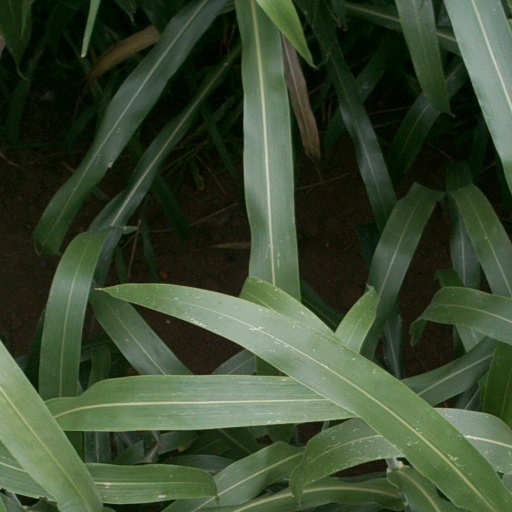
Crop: sorghum